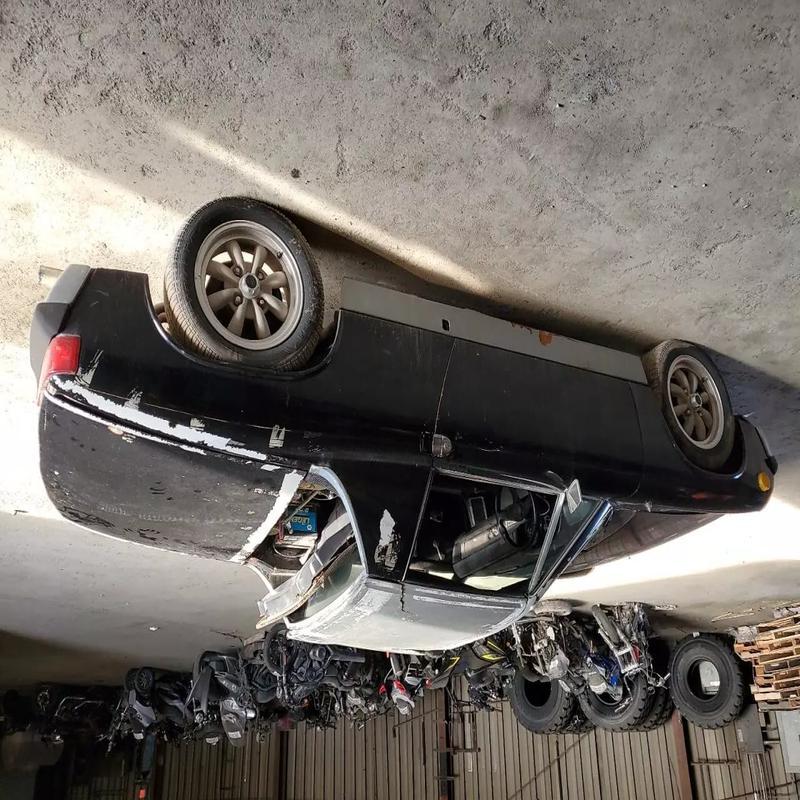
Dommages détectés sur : pare-brise arrière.
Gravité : majeur